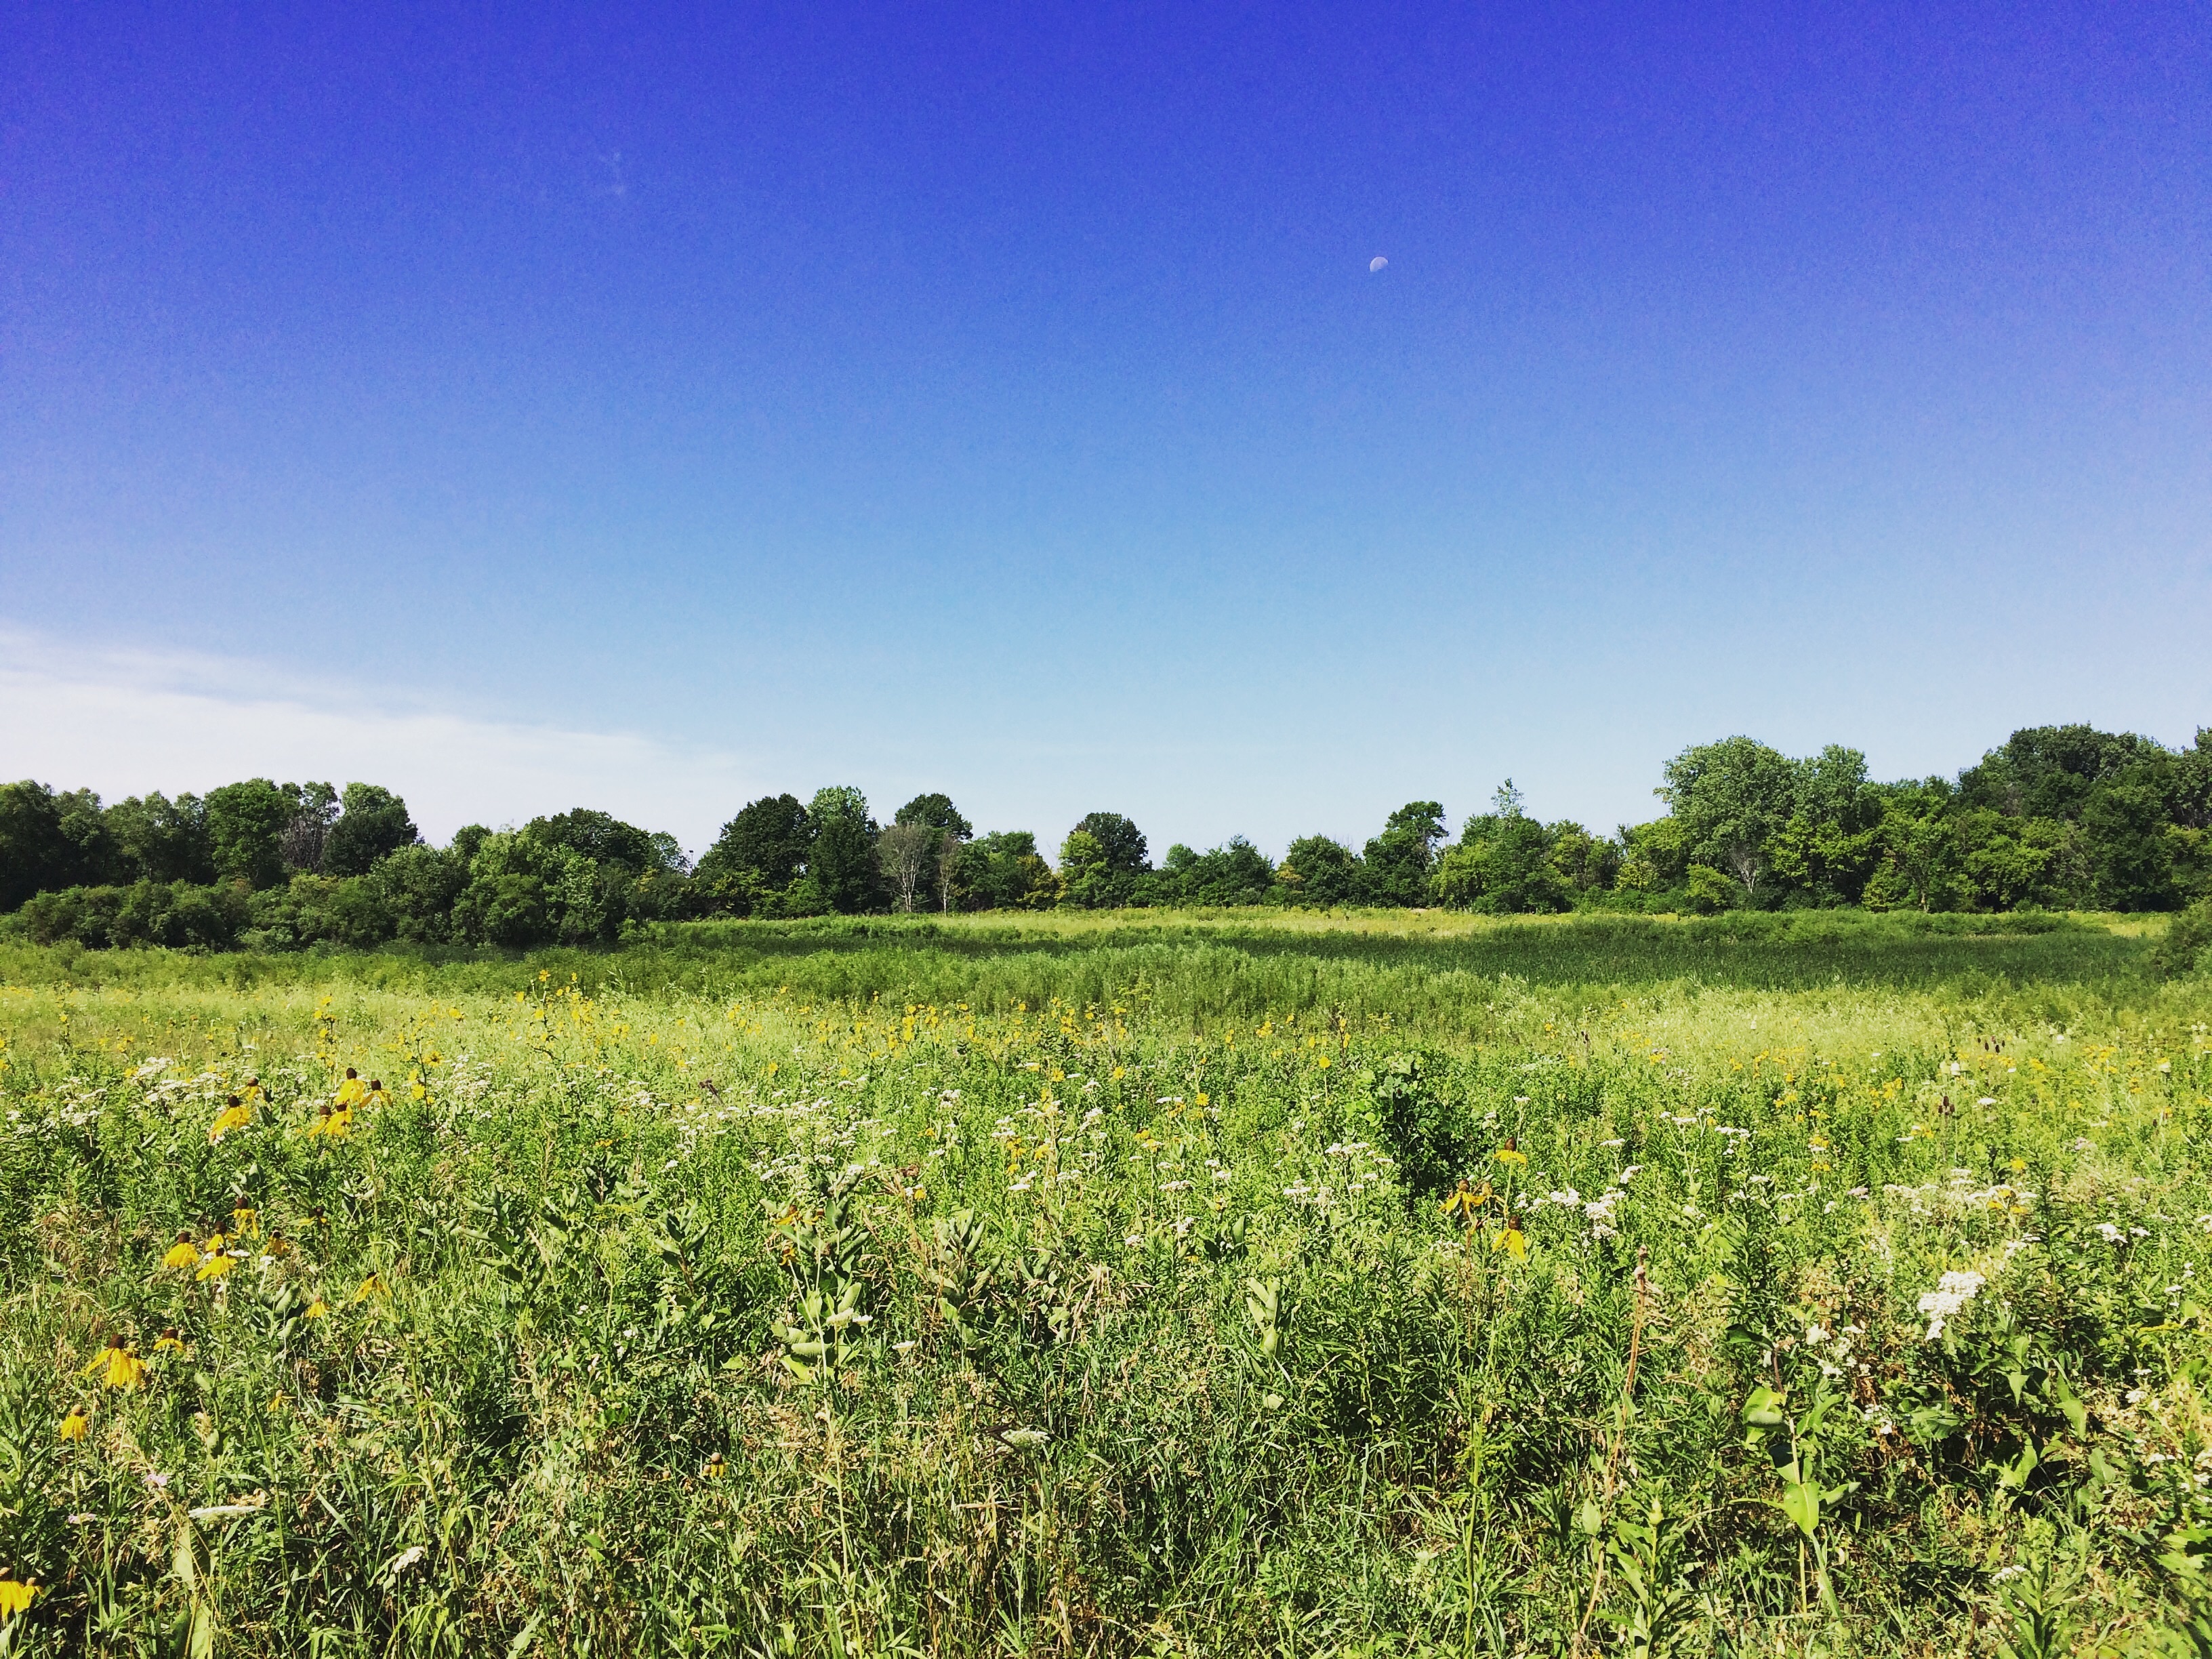
landscape, grass, horizon, sky, field, meadow, prairie, hill, flower, crop, pasture, soil, agriculture, savanna, plain, wildflower, grassland, wetland, plateau, habitat, ecosystem, steppe, rural area, natural environment, geographical feature, grass family, land lot